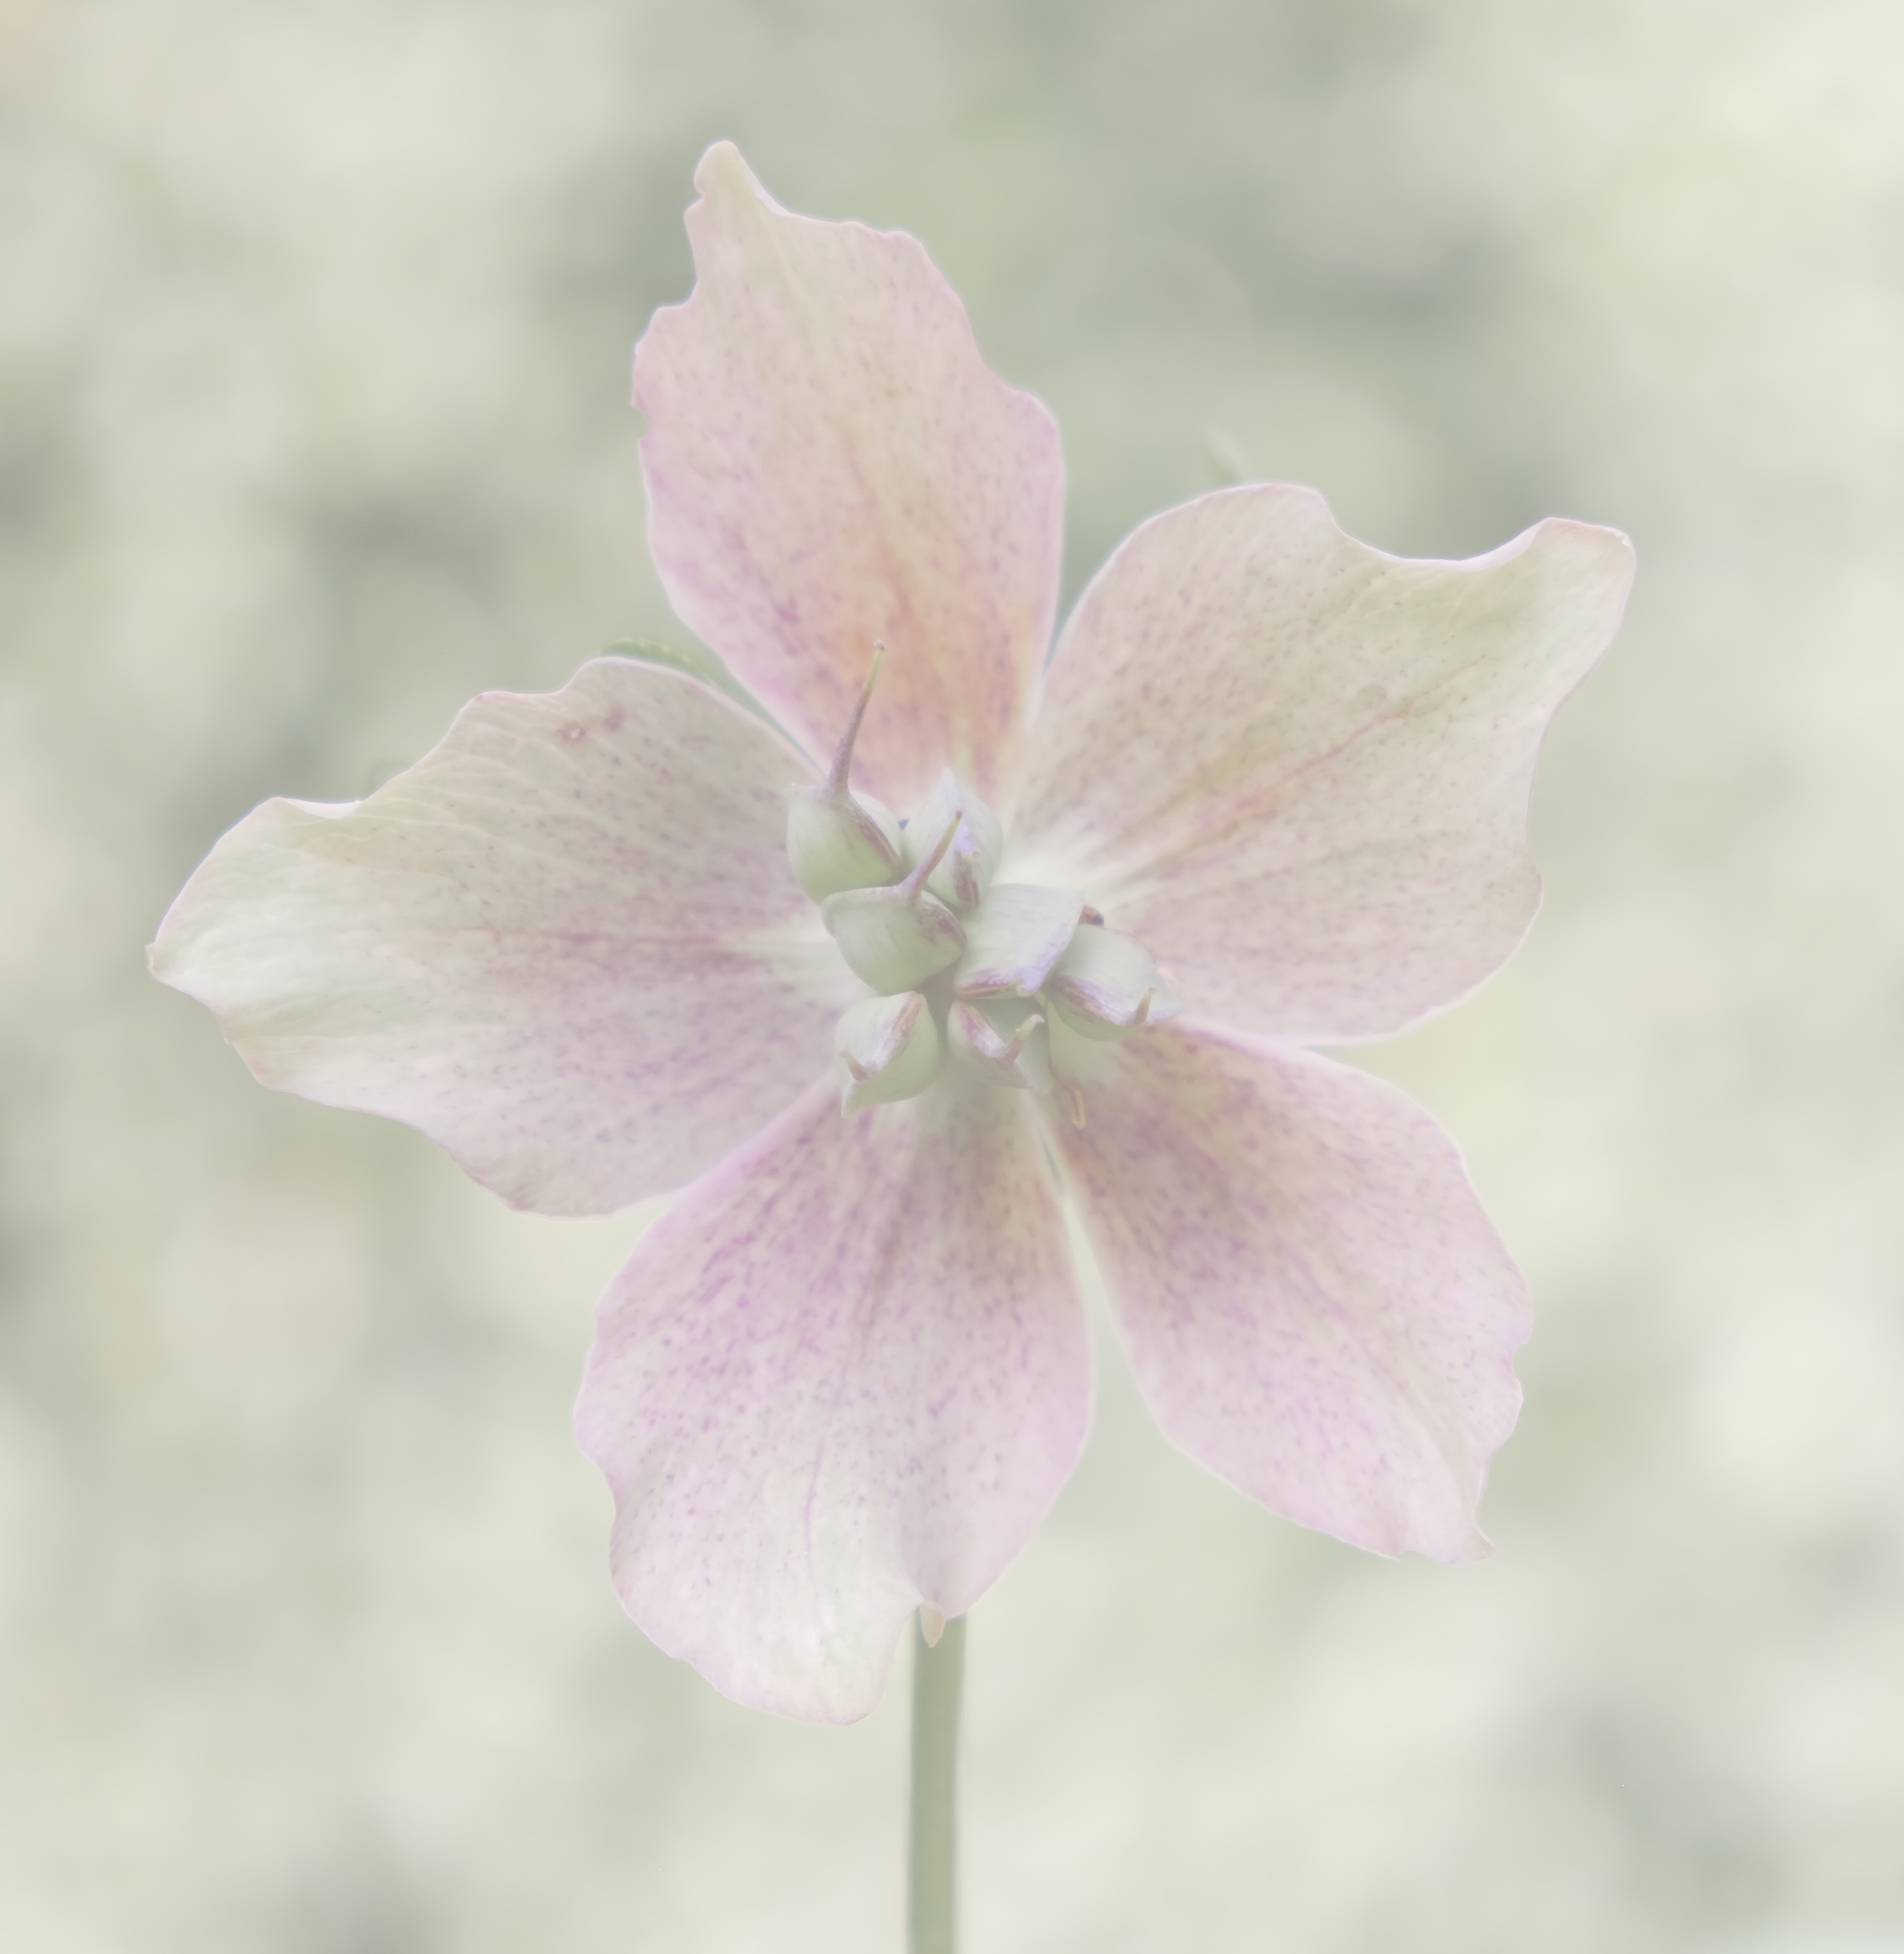
flower, spring, hellebore, pink, flora, plant, flowering plant, petal, wildflower, plant stem, violet family, blossom, pink family